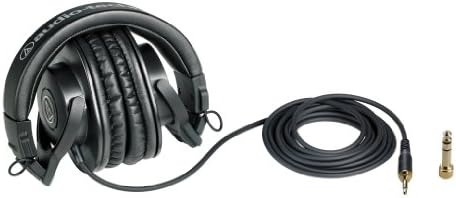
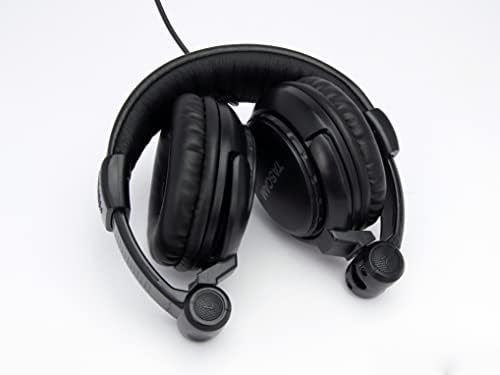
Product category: headphones
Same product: no